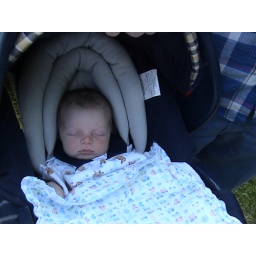
Sterling in his car seat